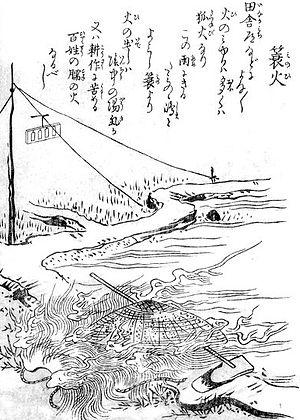
Konjaku hyakki shūi est le troisième livre de l'artiste japonais Toriyama Sekien de la série Gazu Hyakki Yagyō, publié ca. 1781. Ces ouvrages sont des bestiaires surnaturels, collections de fantômes, d'esprits, d'apparitions et de monstres, dont beaucoup proviennent de la littérature, du folklore et d'autres arts japonais. Ces œuvres ont exercé une profonde influence sur l'imagerie yōkai ultérieure au Japon.